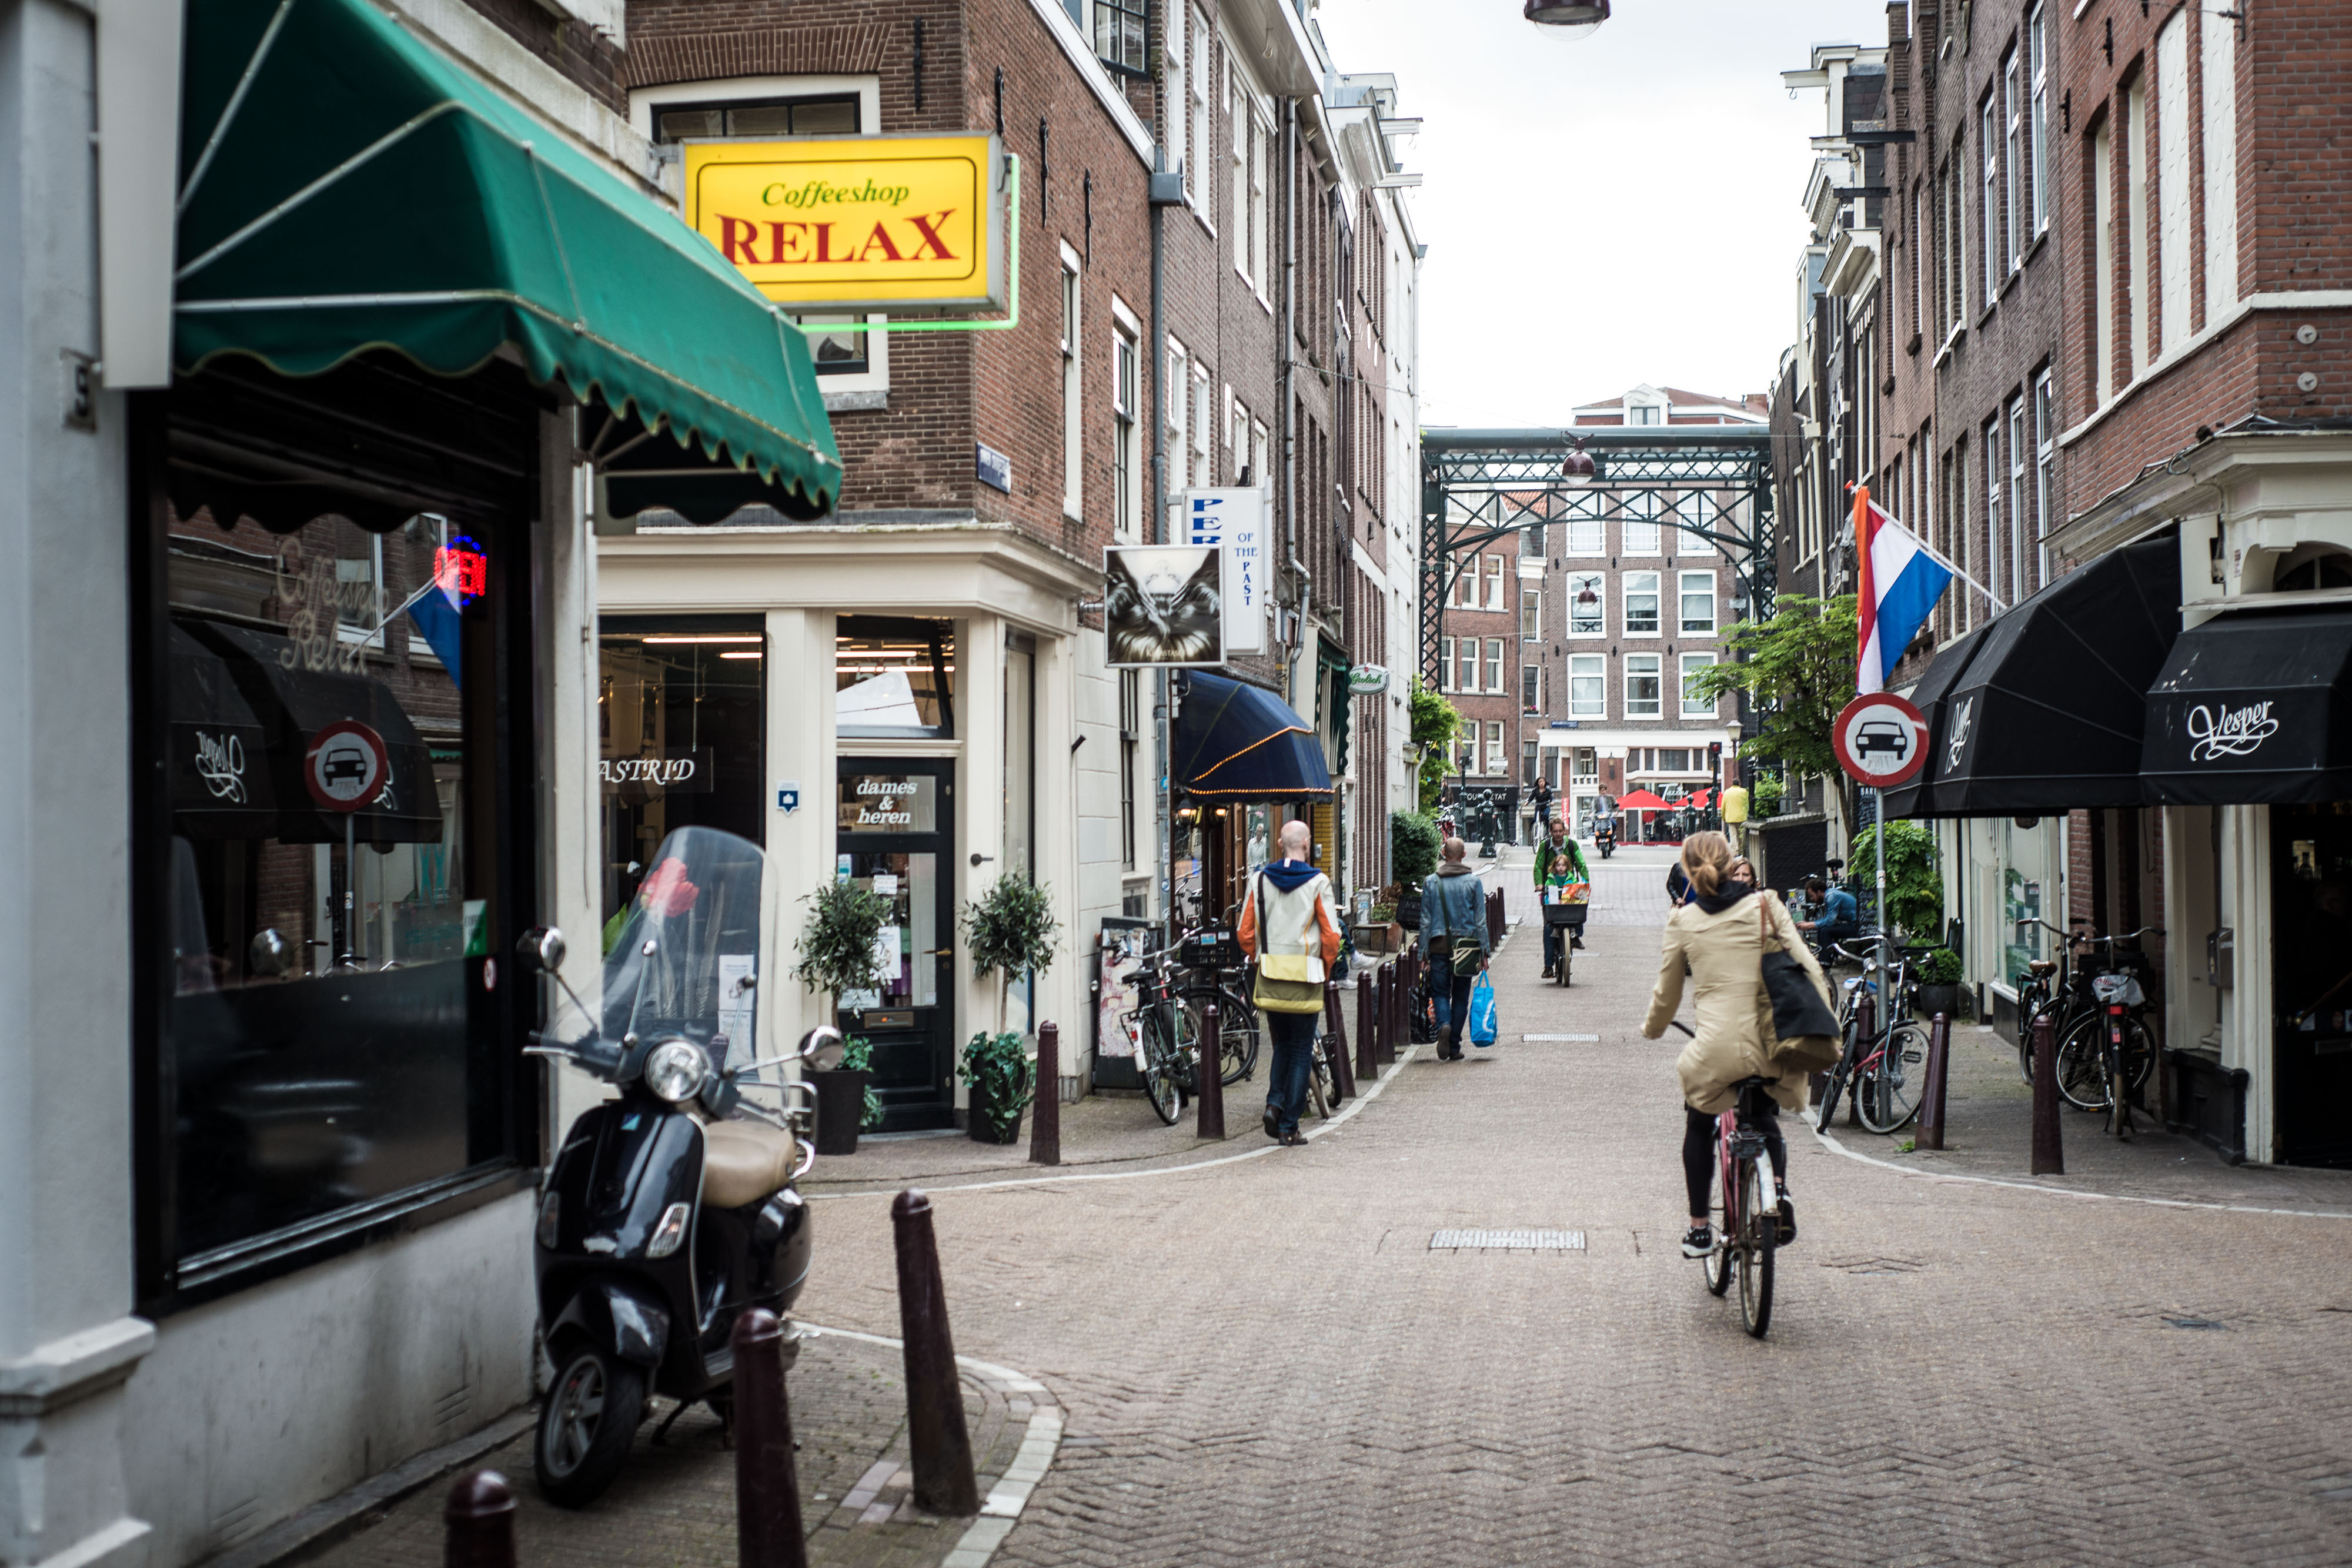
coffee shop, amsterdam, dispensary, weed, coffeeshop, marijuana, land vehicle, town, lane, street, transport, road, urban area, city, mode of transport, infrastructure, public space, bicycle, pedestrian, vehicle, downtown, neighbourhood, mixed use, metropolitan area, cycling, building, car, alley, recreation, metropolis